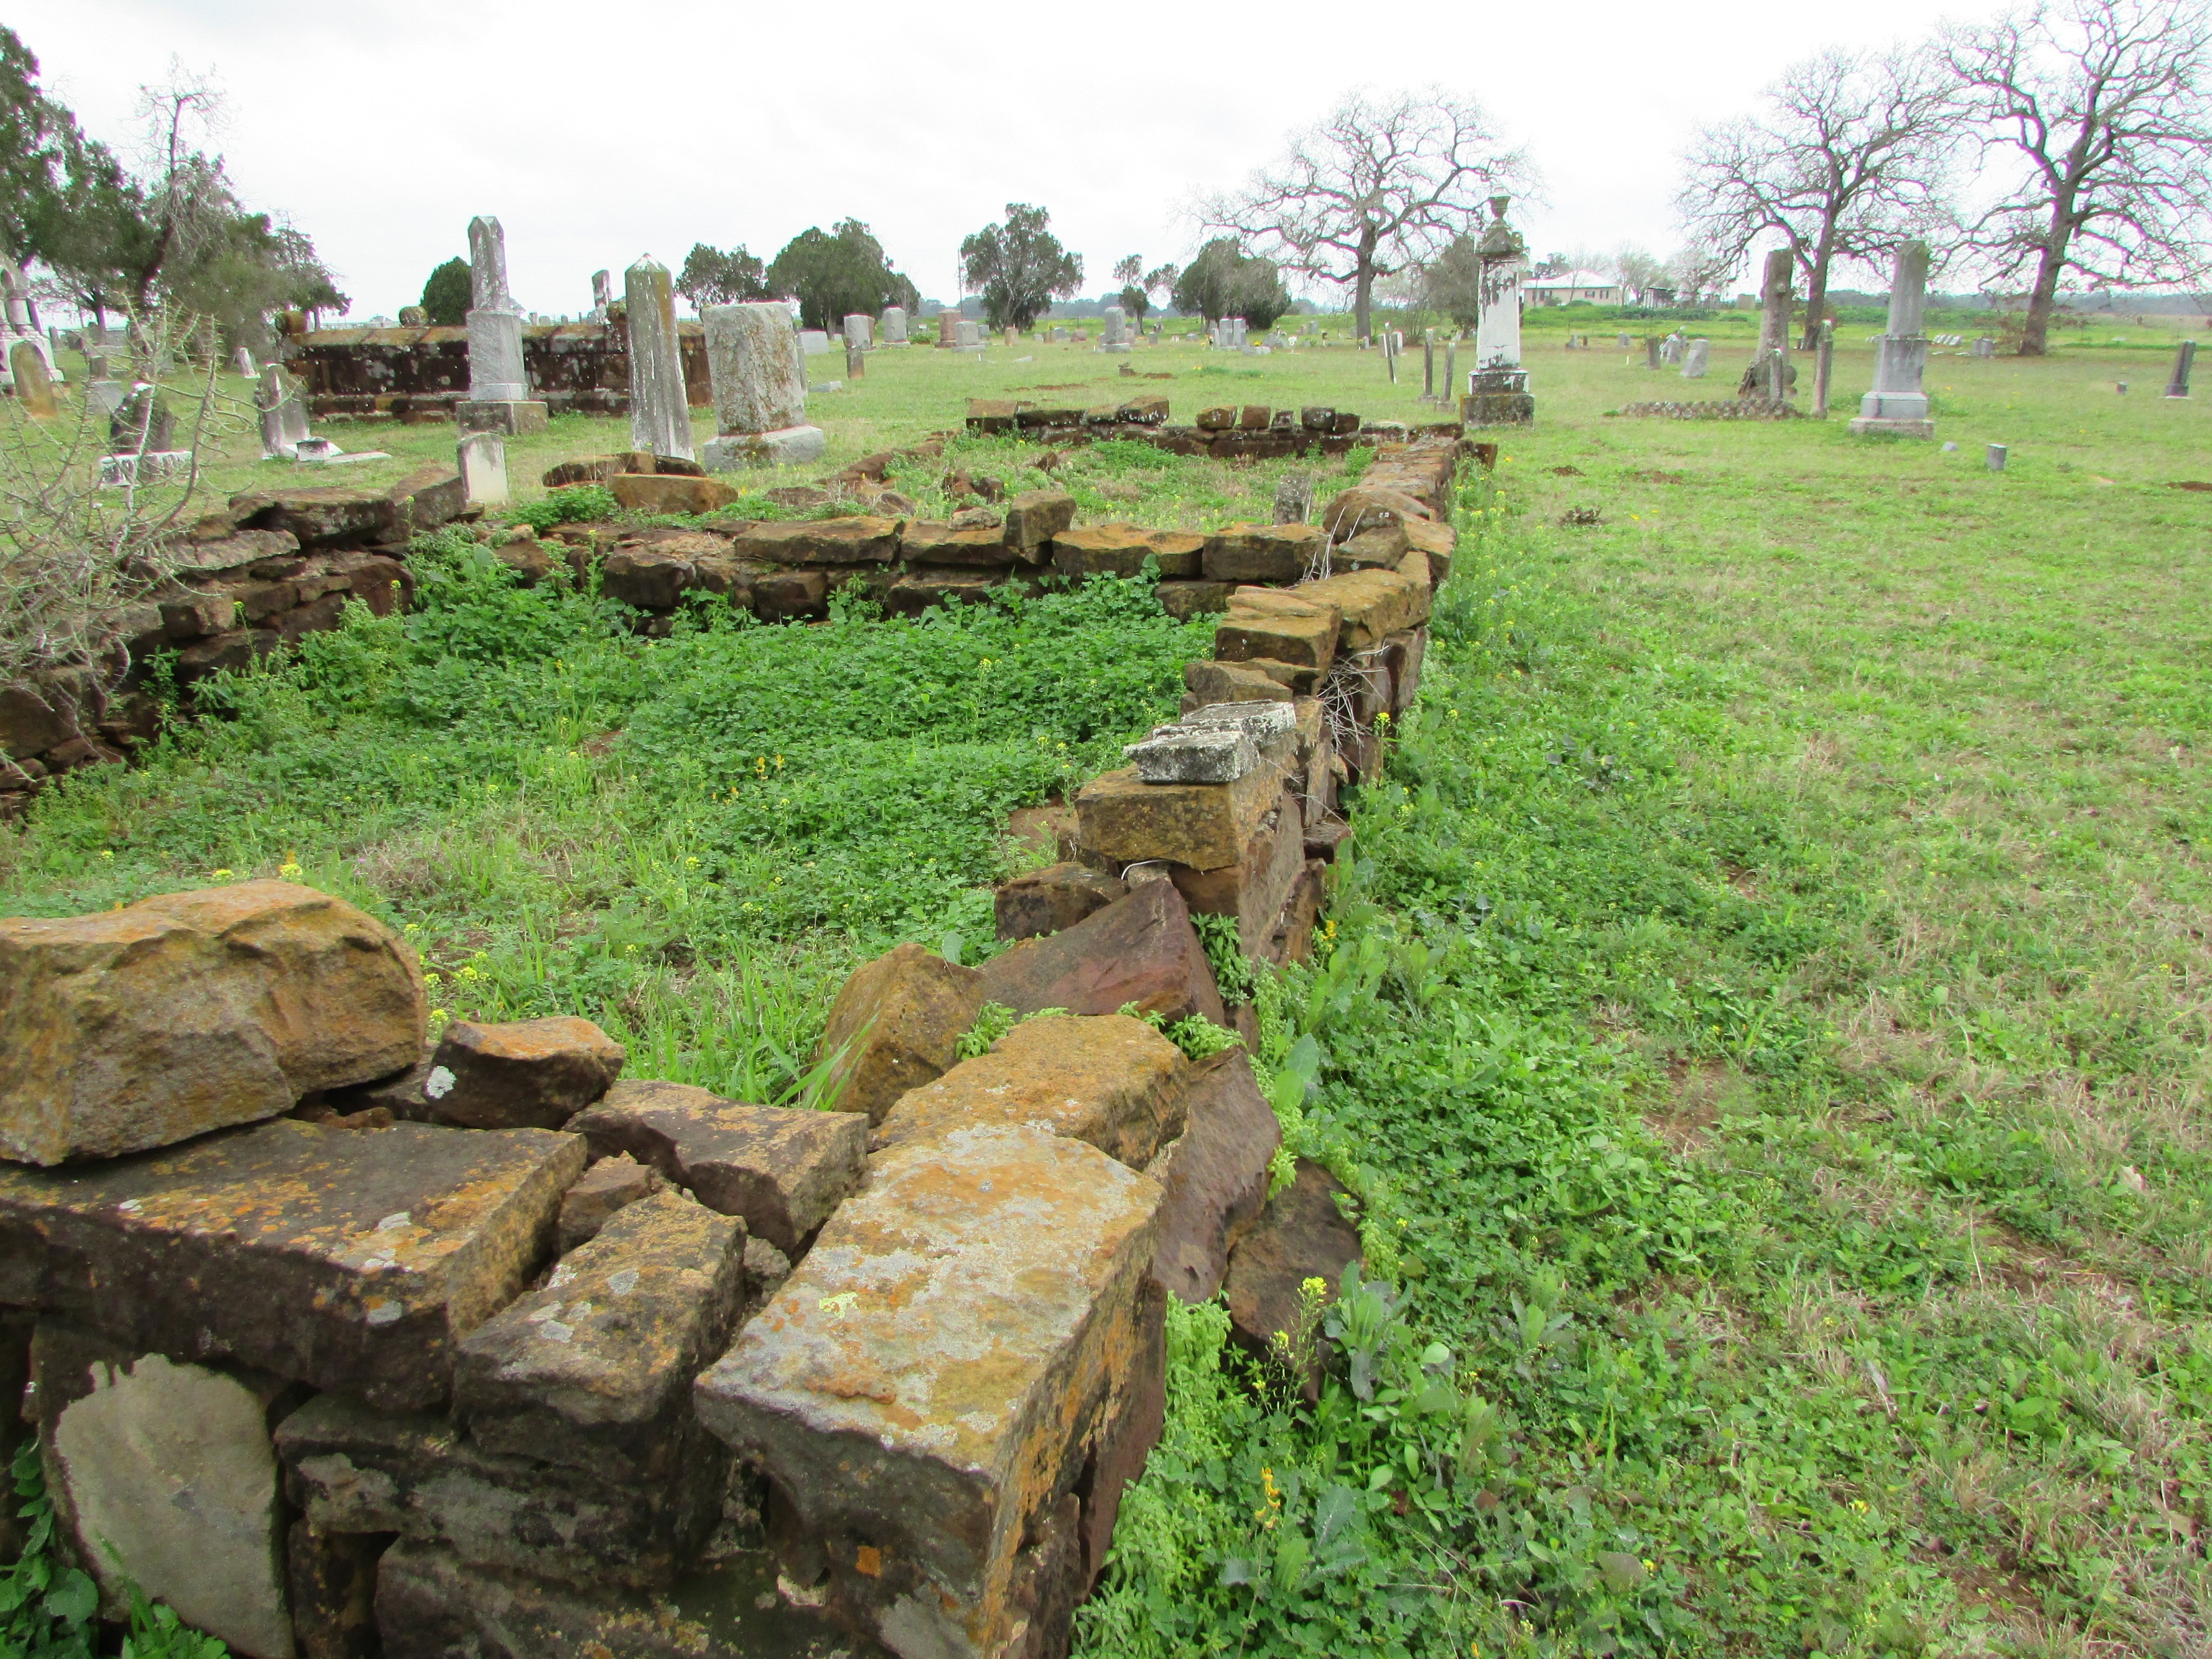
old, soil, stone wall, cemetery, dead, tombstone, waterway, grave, memorial, graveyard, gravestone, ruins